In the Cut (film)

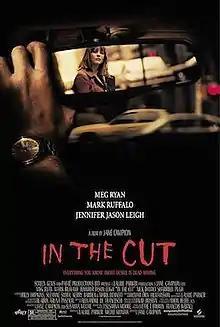
Theatrical poster

In the Cut is a 2003 psychological thriller film written and directed by Jane Campion and starring Meg Ryan, Mark Ruffalo, Jennifer Jason Leigh and Kevin Bacon. Campion's screenplay is an adaptation of the 1995 novel of the same name by Susanna Moore. The film focuses on an English teacher who becomes personally entangled with a detective investigating a series of gruesome murders in her Manhattan neighborhood.